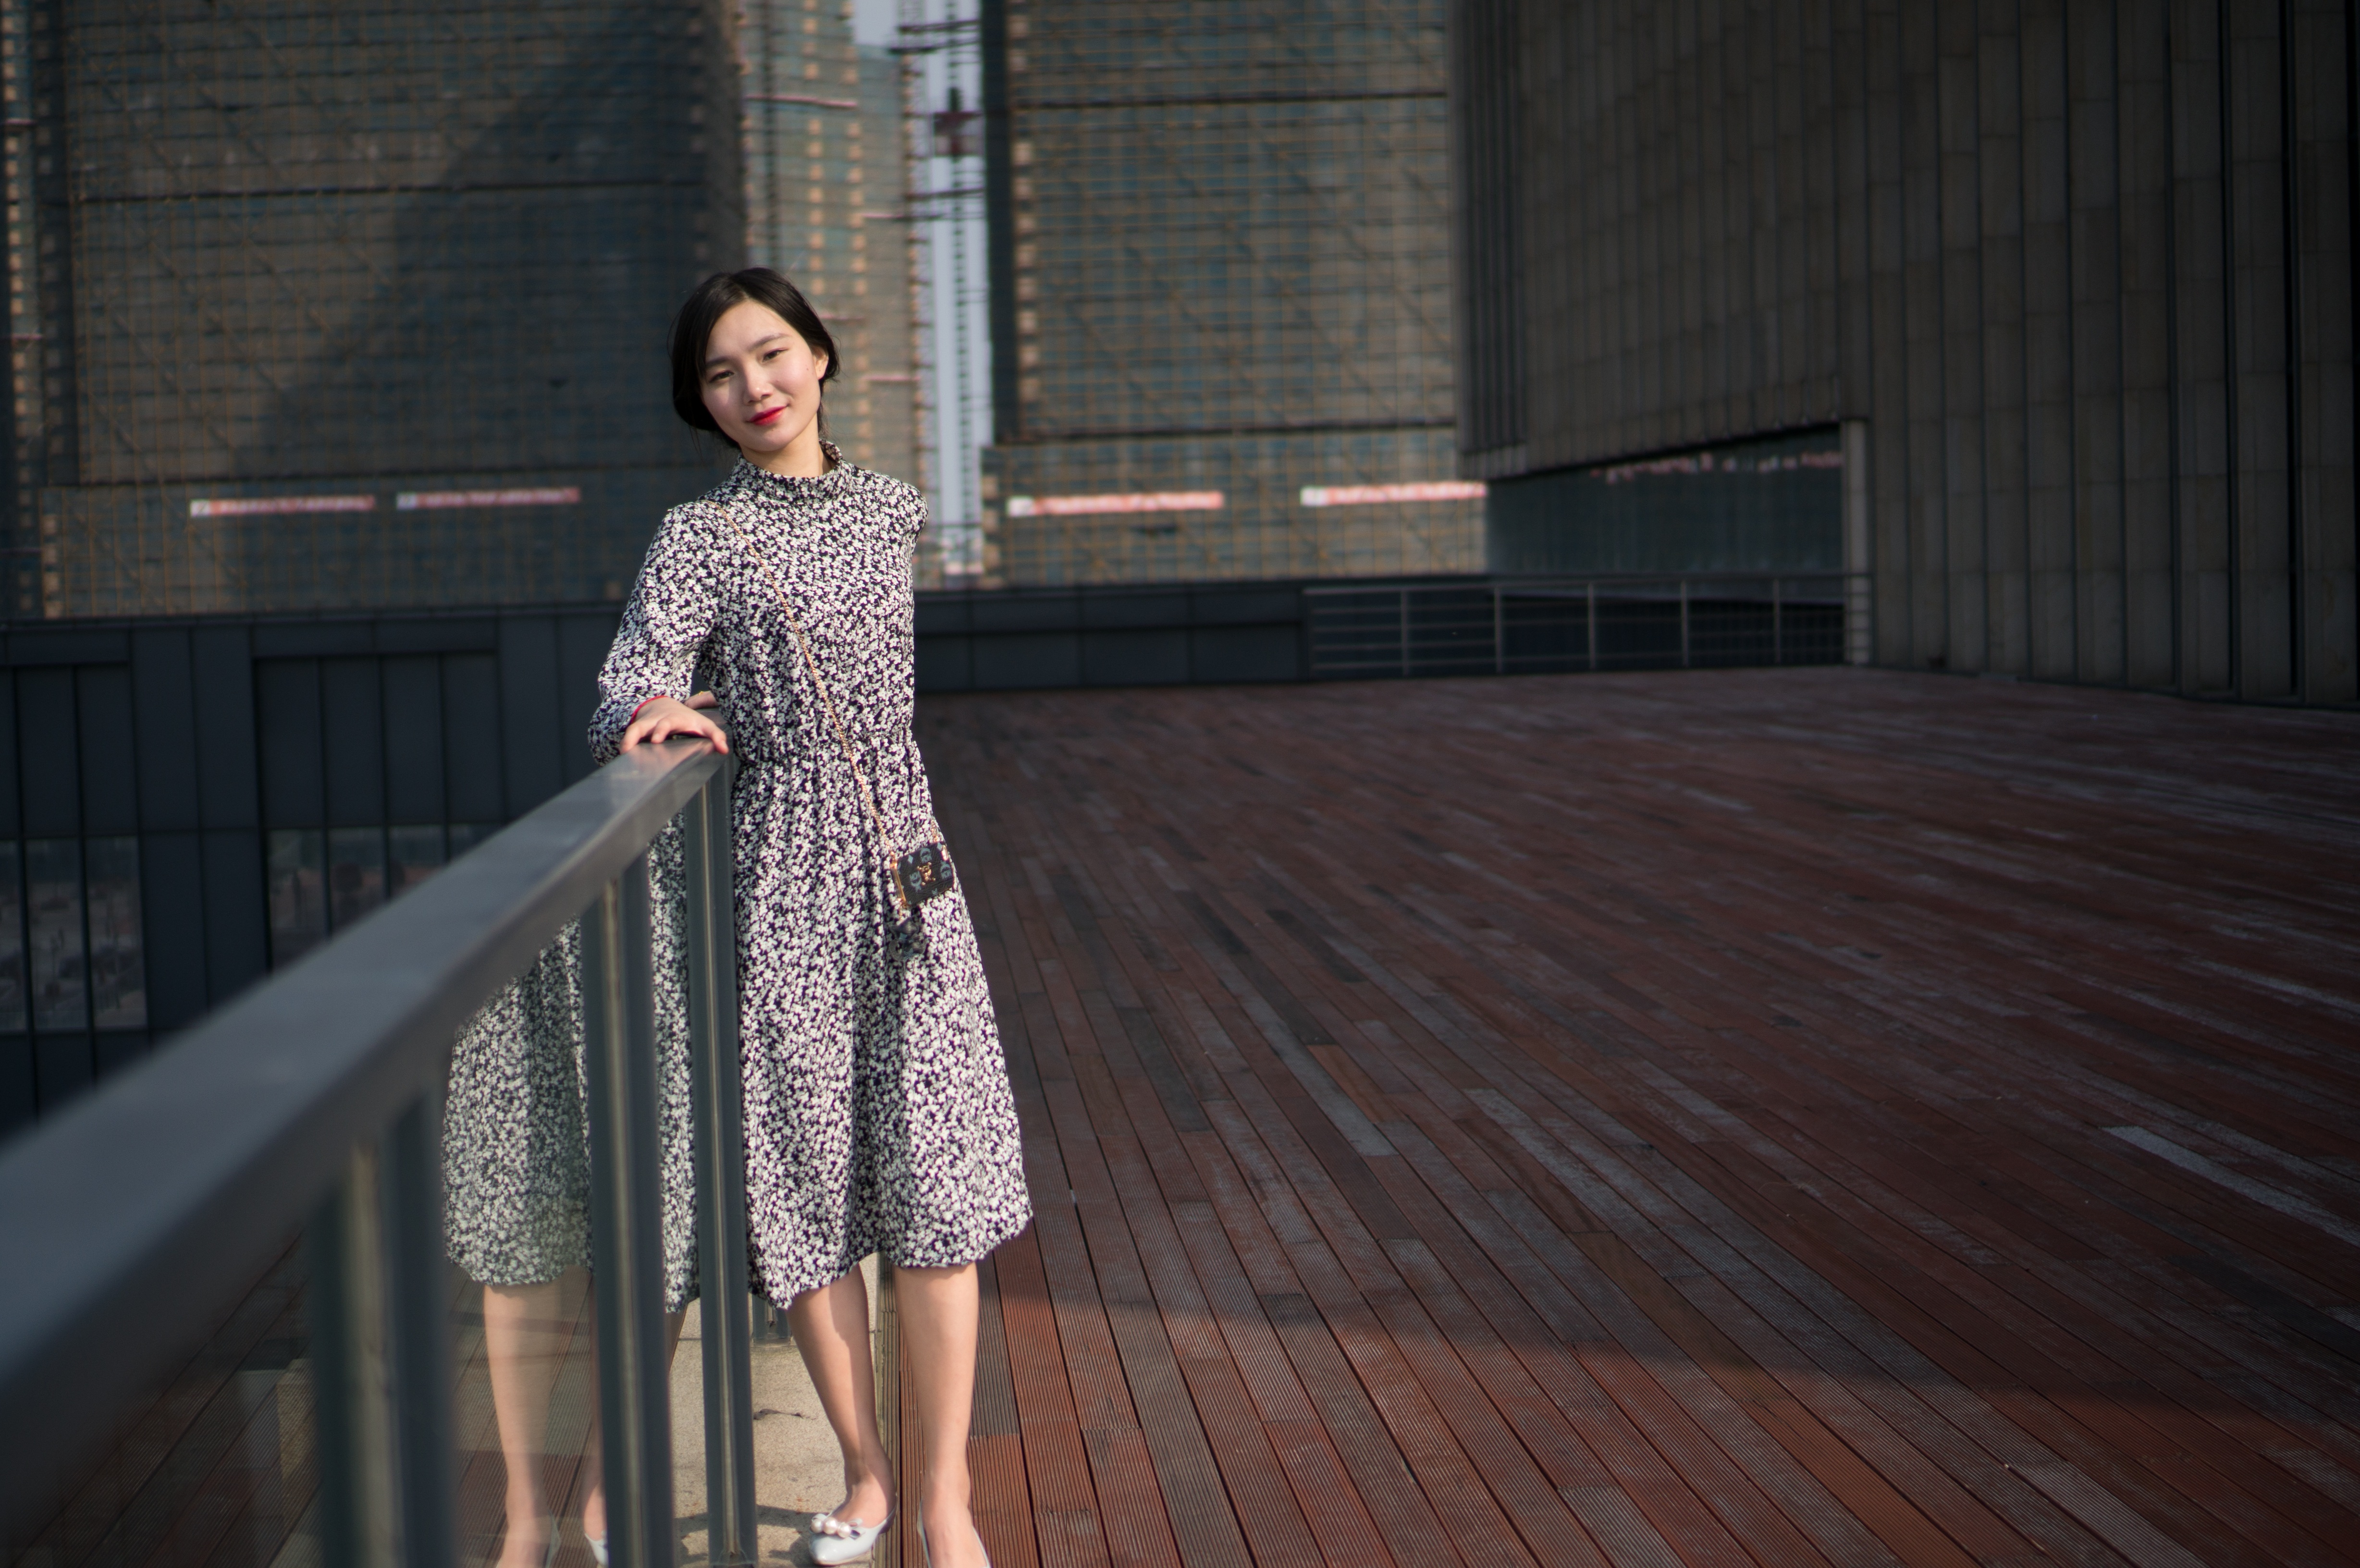
people, woman, urban, female, model, spring, asia, fashion, season, girls, background, dress, screenshot, flooring, floral skirt